LSE IDEAS

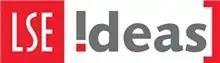

LSE IDEAS is a foreign policy think tank at the London School of Economics and Political Science. IDEAS was founded as a think tank for Diplomacy and Strategy in February 2008, succeeding the Cold War Studies Centre founded in 2004. It is led by Professor Christopher Alden (as Director) and Professor Michael Cox (as Chair of the Academic Management Committee). LSE IDEAS has been ranked as the top European university-affiliated think tank and the number two university-affiliated think tank in the world.